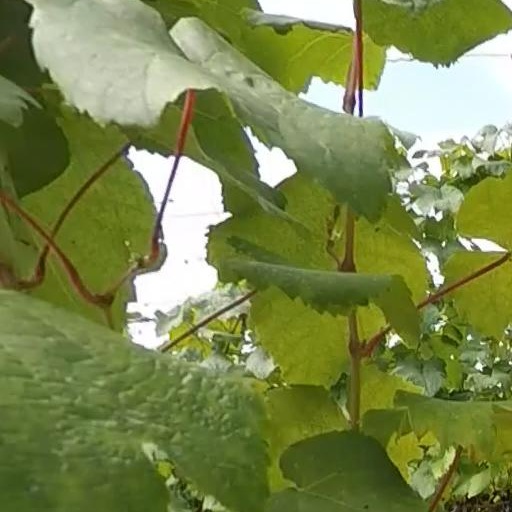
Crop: grape